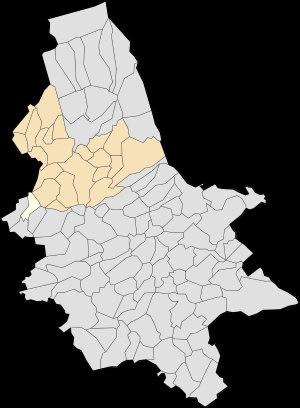
Rebergues est une commune française située dans le département du Pas-de-Calais en région Hauts-de-France.